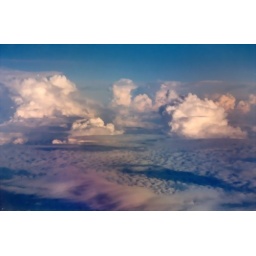
I took this out a plane window at 30,000' somewhere over Mississippi in the 70's